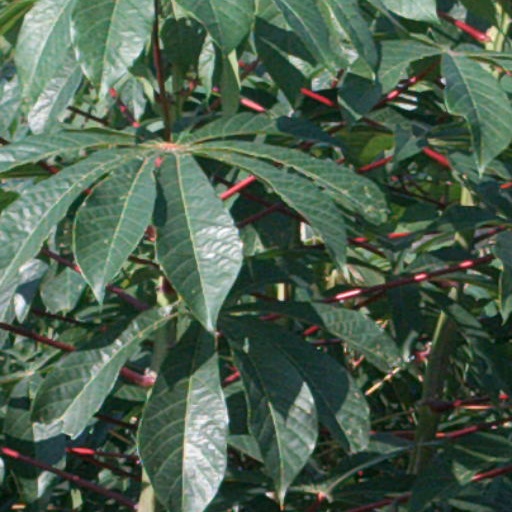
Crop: cassava